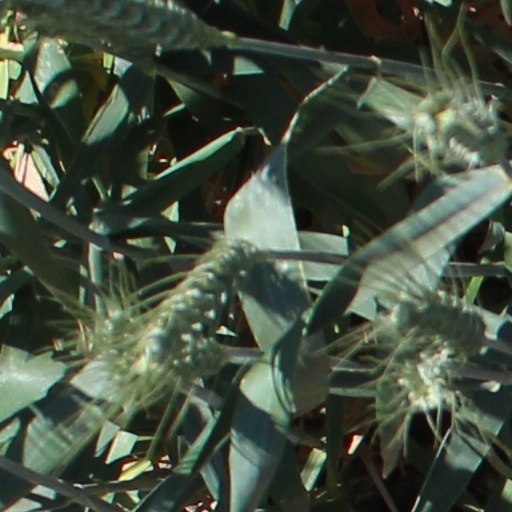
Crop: wheat